City of London

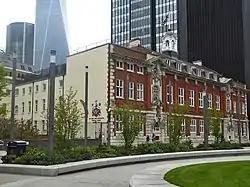
The Aldgate School (using its former name)

The Docklands Light Railway (DLR ) has two termini in the city: Bank and Tower Gateway. The DLR links the City directly to the East End. Destinations include Canary Wharf and London City Airport.